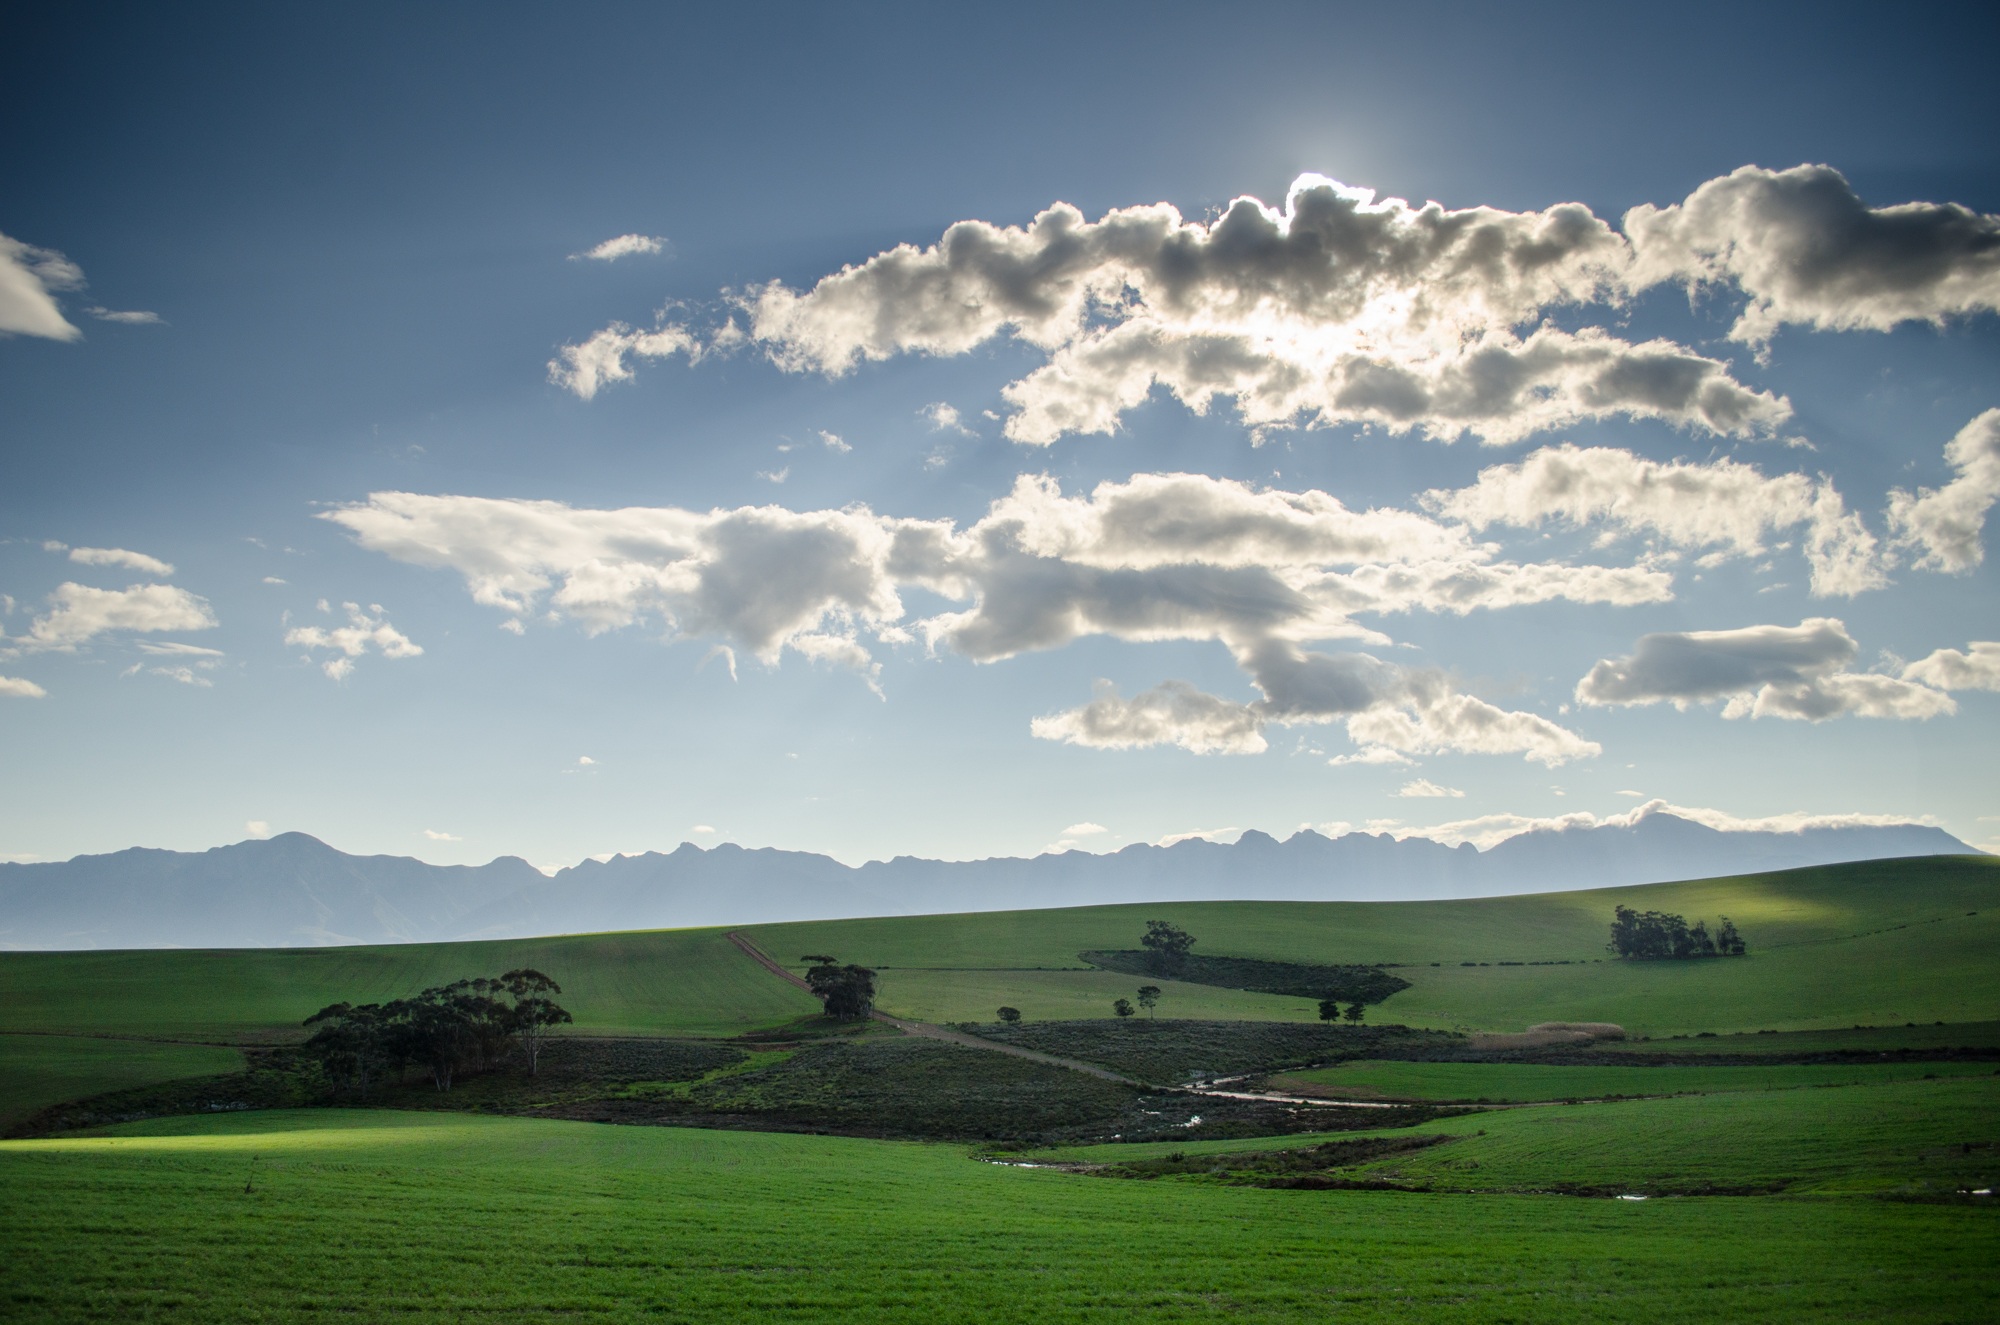
landscape, tree, nature, grass, horizon, mountain, cloud, sky, field, meadow, prairie, countryside, sunlight, morning, hill, dawn, land, country, dusk, environment, spring, green, paradise, scenic, pasture, weather, cumulus, fresh, blue, agriculture, plain, clouds, grassland, landscapes, plateau, rural area, meadows, meteorological phenomenon